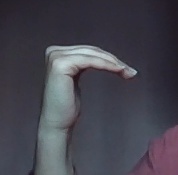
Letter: haa